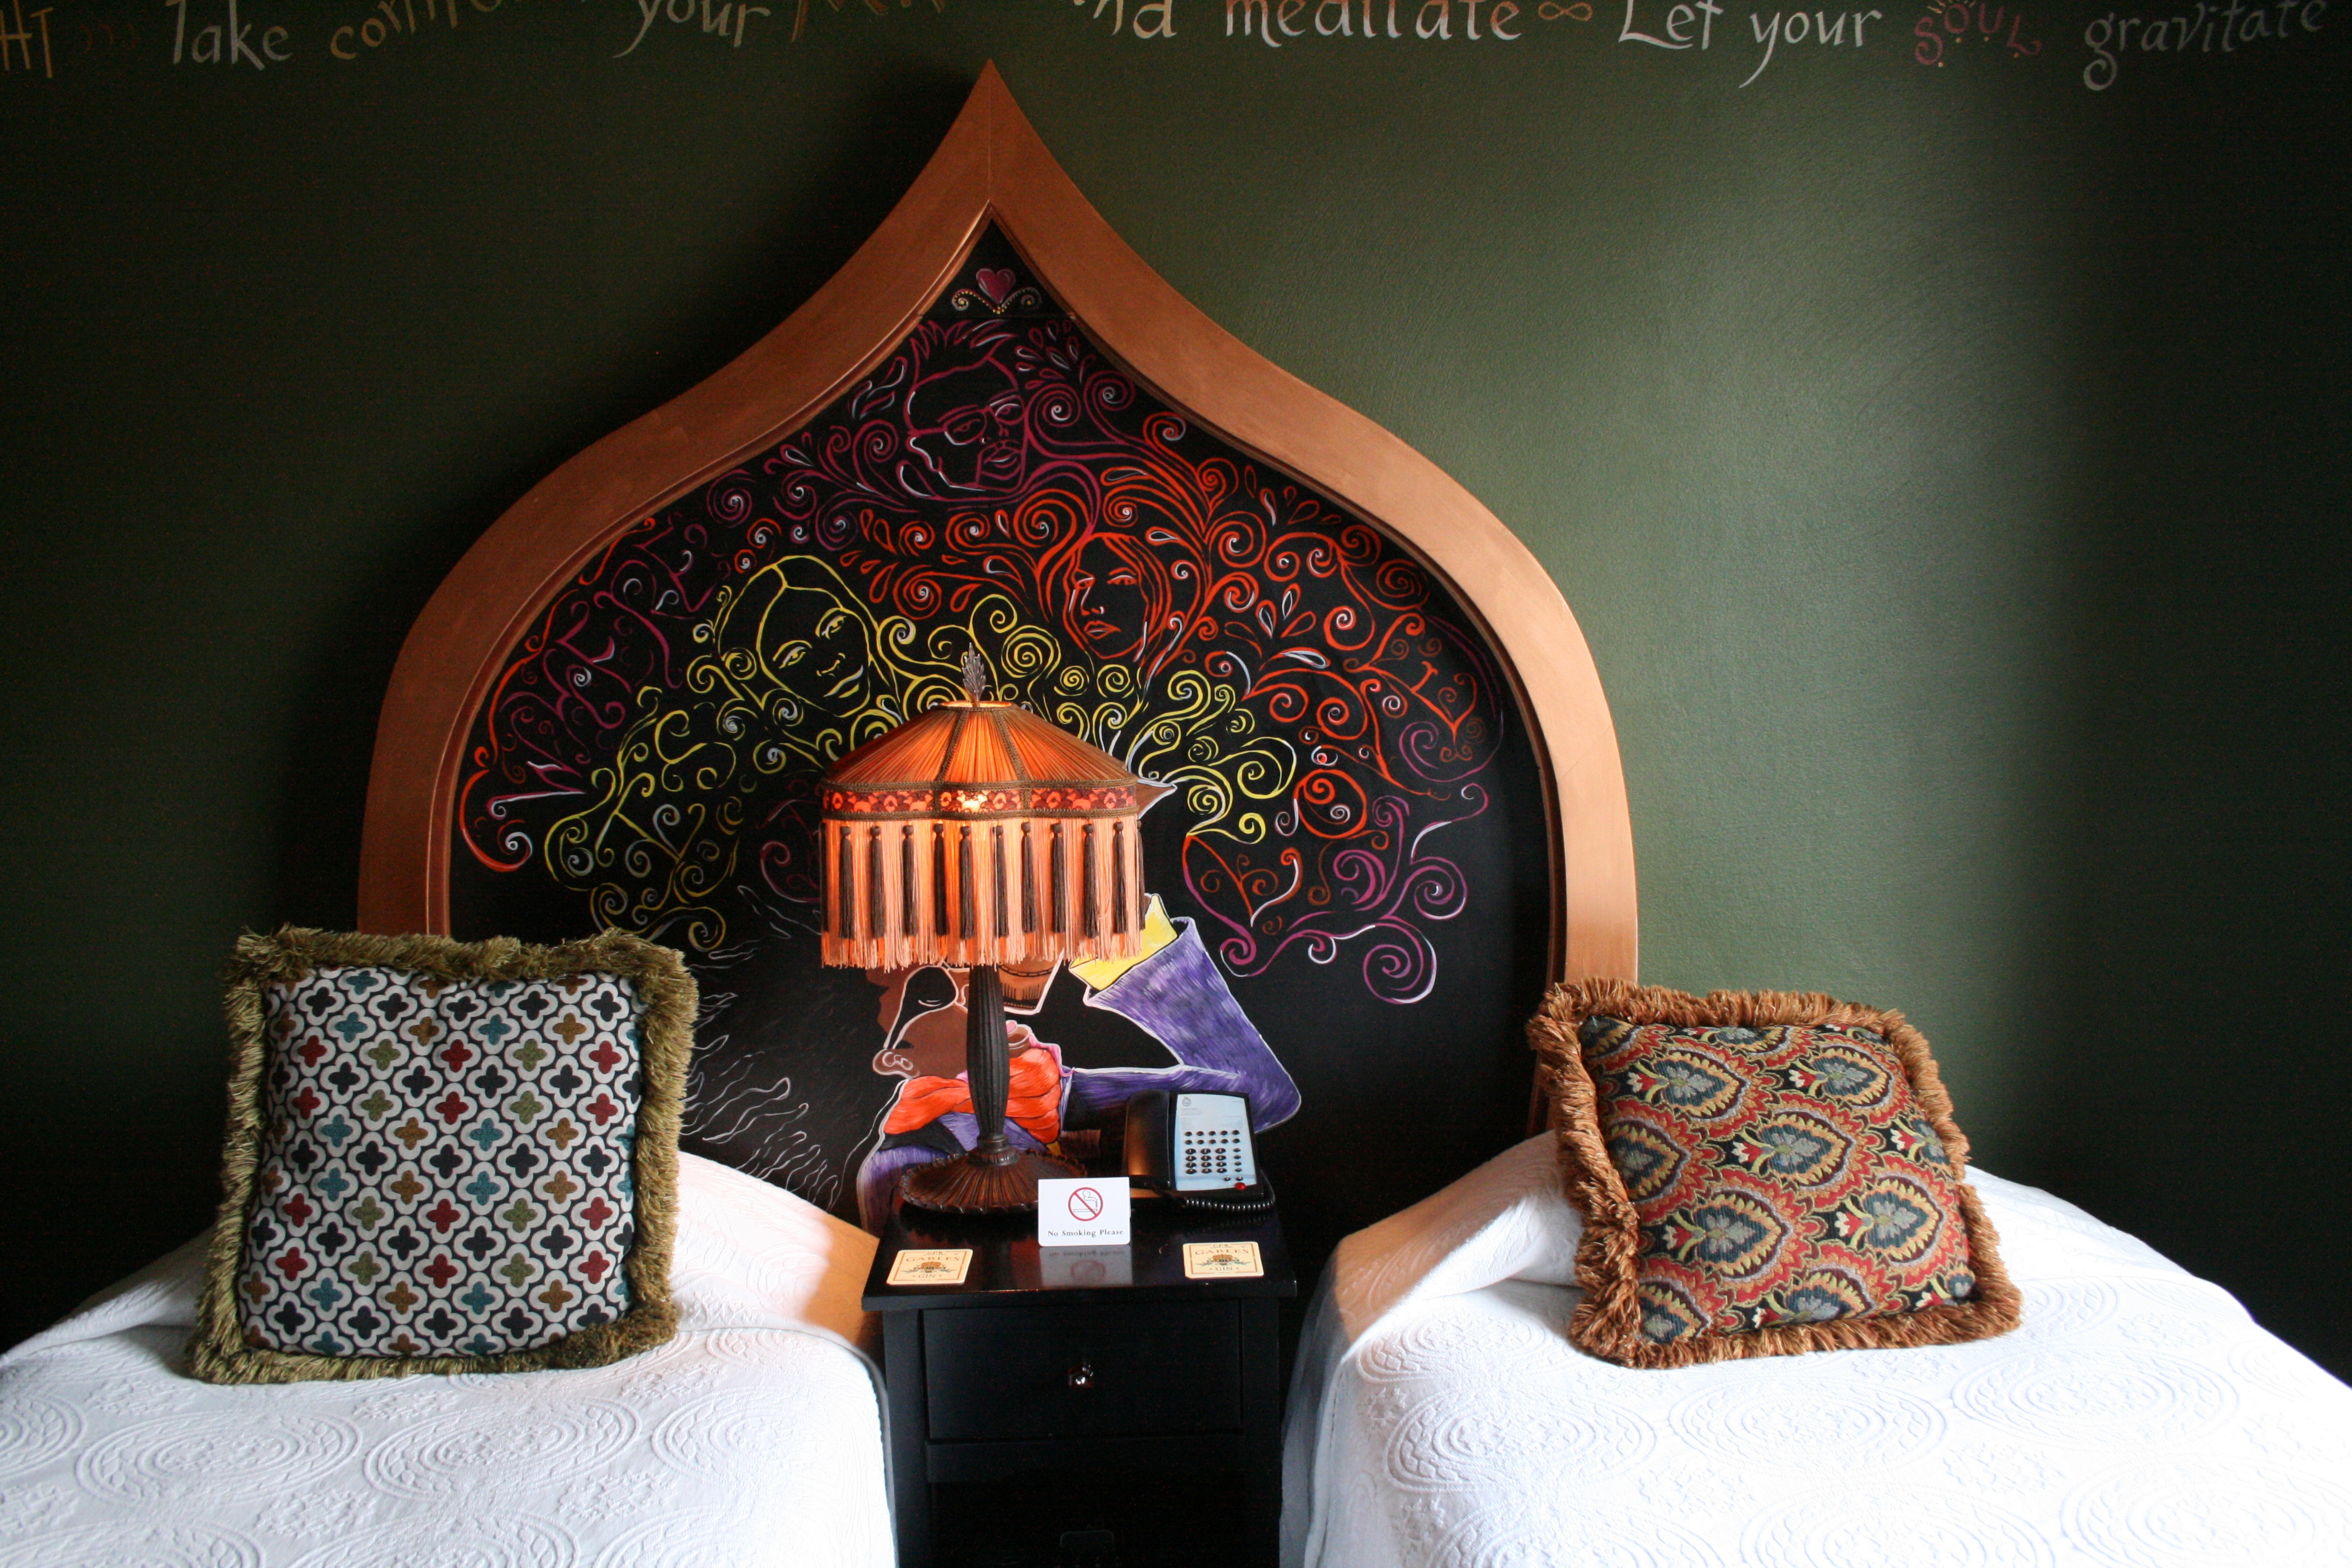
chair, pattern, living room, furniture, art, design